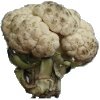
Label: cauliflower